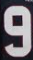
Number: 9